The Fourth Estate (painting)

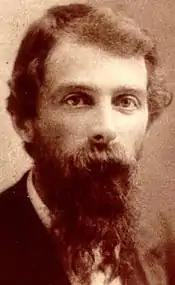
Photograph of Giuseppe Pellizza da Volpedo

The last draft before "La Fiumana" is the 1895 version of "Ambasciatori", created after three quiet years on brown paper as a charcoal and gesso drawing. Pelliza wrote of it: